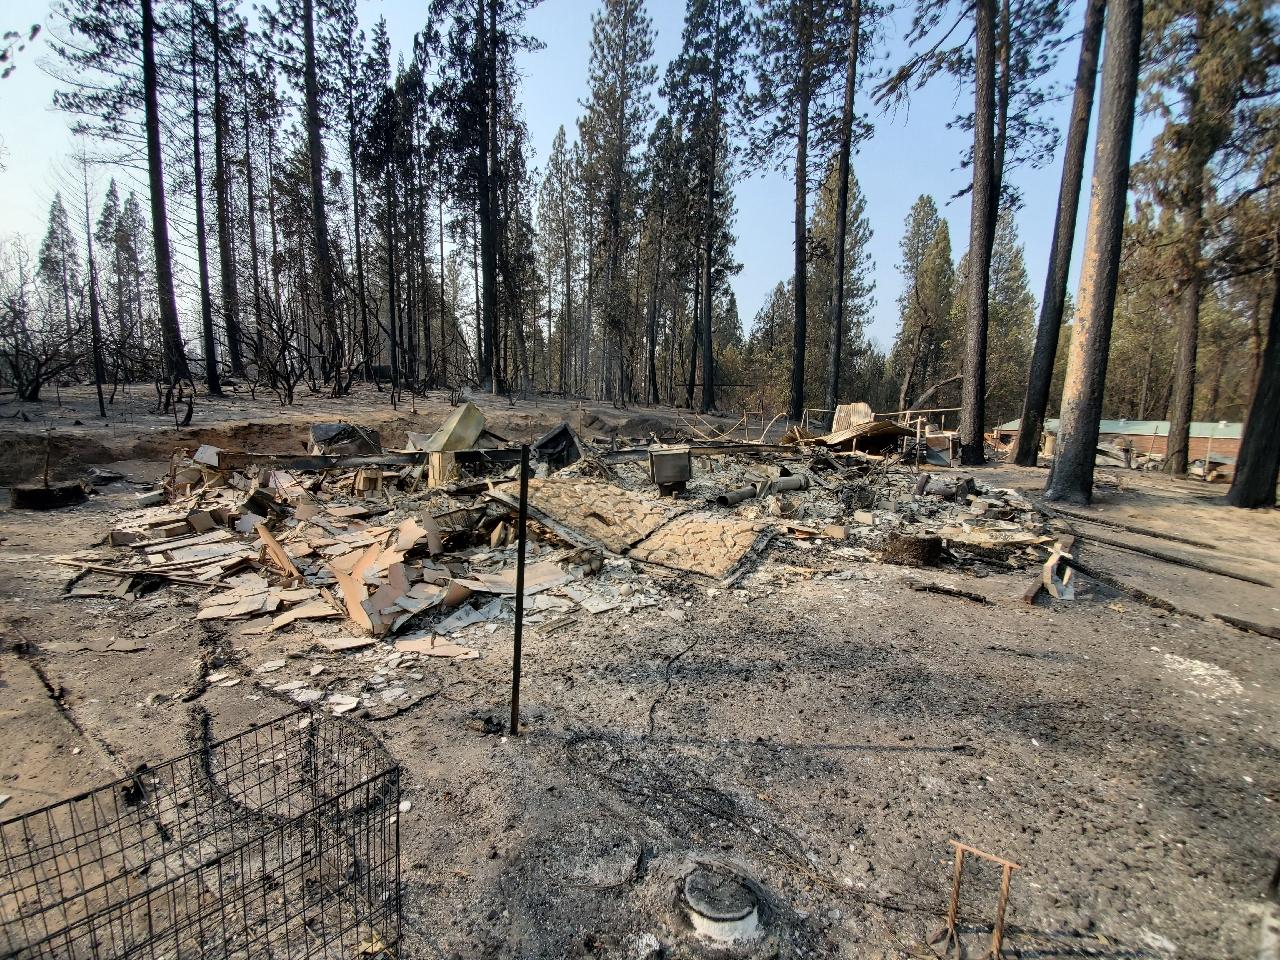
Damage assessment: destroyed